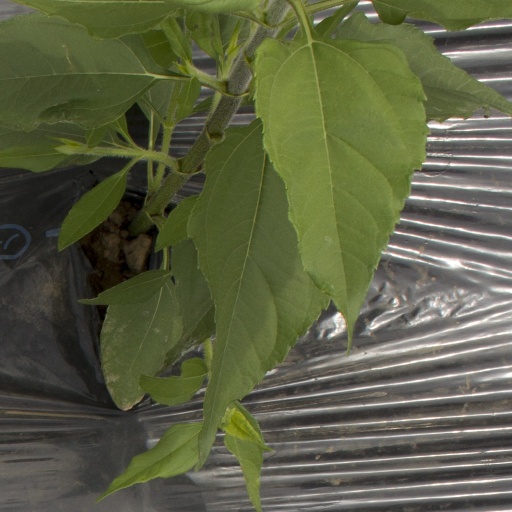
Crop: Jerusalem artichoke